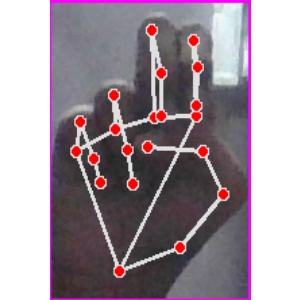
अक्षर: ह